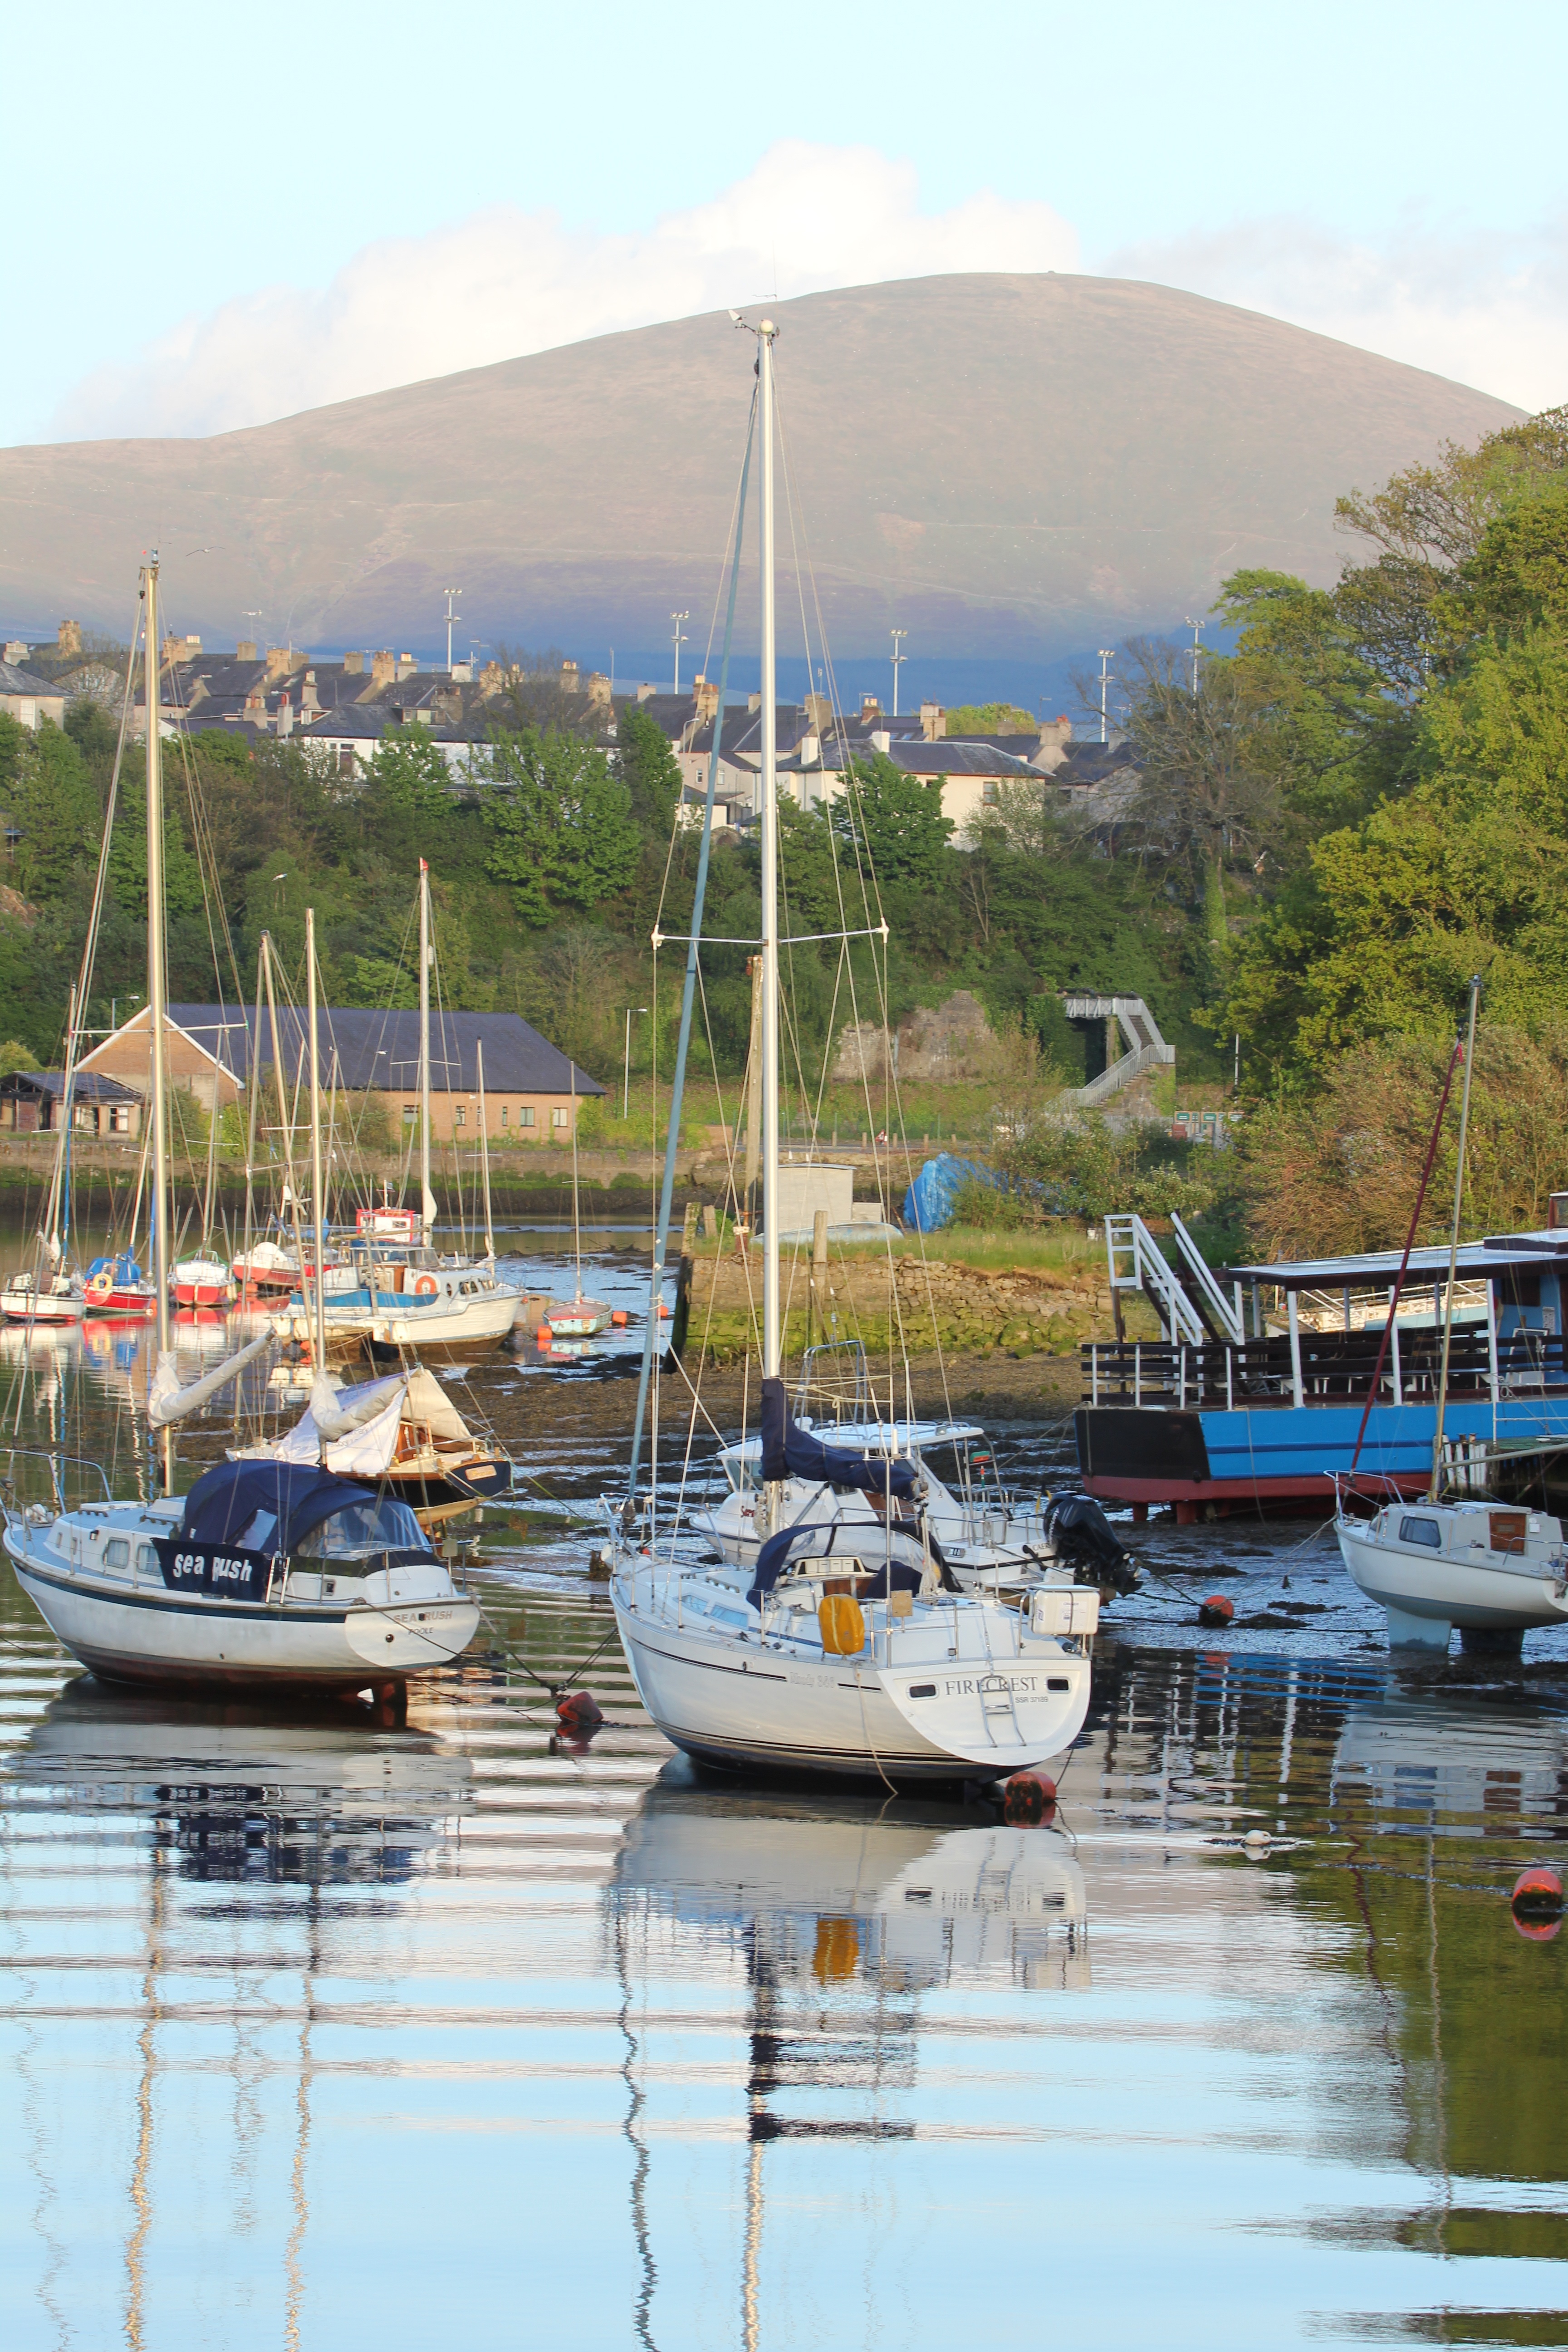
sea, water, dock, boat, town, vacation, reflection, vehicle, mast, bay, harbor, harbour, marina, waterway, wales, boating, boats, watercraft